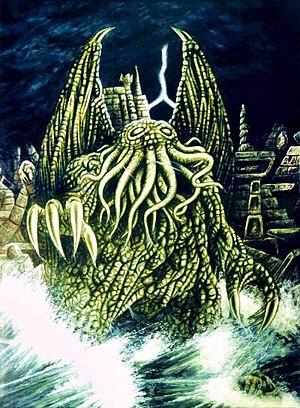
Les Aventures de Sherlock Holmes : La Nuit des sacrifiés est un jeu vidéo d'aventure développé par Frogwares et sorti en France le 23 novembre 2006 sur PC. Le 16 octobre 2008, le jeu a connu une réédition nommée « version remasterisée », apportant de nouvelles fonctionnalités au système de jeu. Étant le troisième volet de la série « Sherlock Holmes » développée par Frogwares, le jeu est parfois désigné par les joueurs sous l'abréviation « Sherlock Holmes 3 » ou « SH3 ».
Ride the Lightning est le deuxième album du groupe de thrash metal américain Metallica. Il est sorti le 27 juillet 1984 chez Megaforce Records et Music for Nations. Il est sorti chez Elektra Records le 19 novembre 1984 après que le groupe a signé chez ces derniers en septembre 1984. Ride the Lightning a été vendu à plus de six millions d'exemplaires rien qu'aux États-Unis et a été crédité sept fois disque de platine.
L'Appel de Cthulhu est un jeu de rôle créé aux États-Unis en 1981 par Sandy Petersen. Le titre vient de la nouvelle du même nom écrite par l'écrivain fantastique américain H. P. Lovecraft.